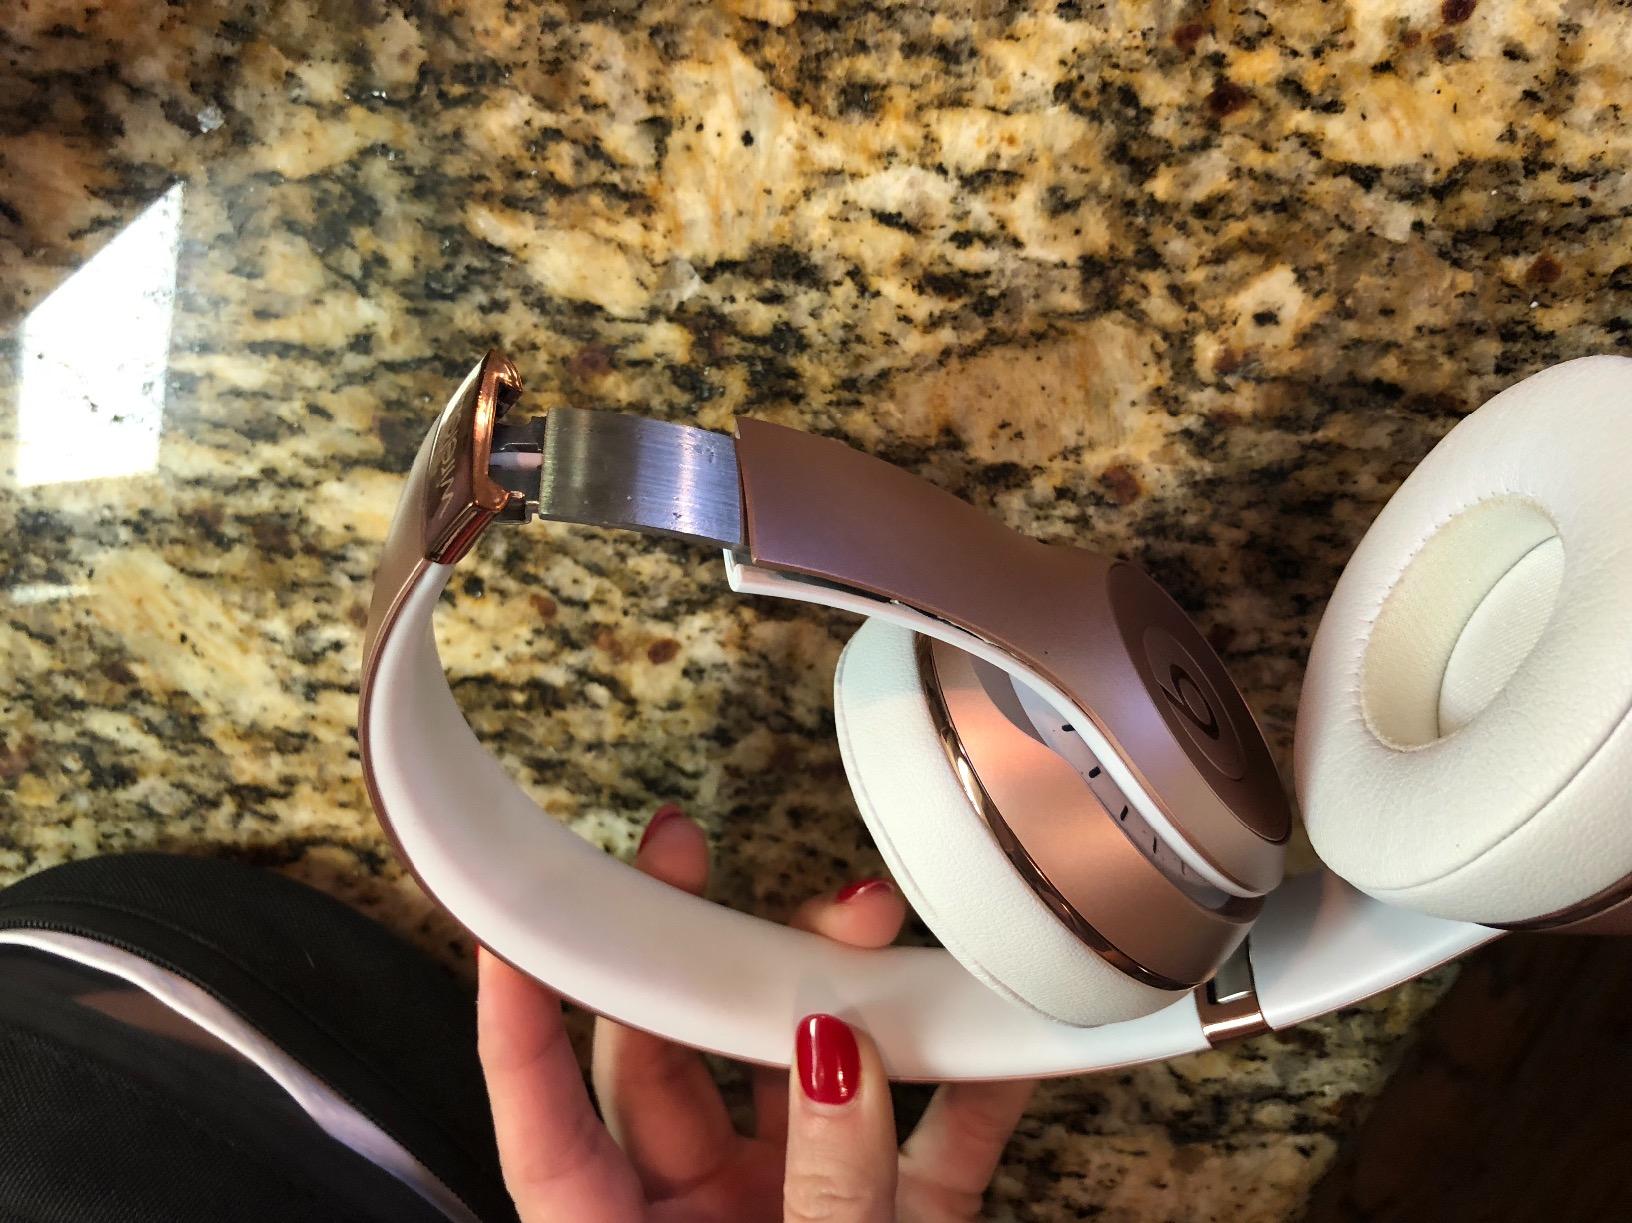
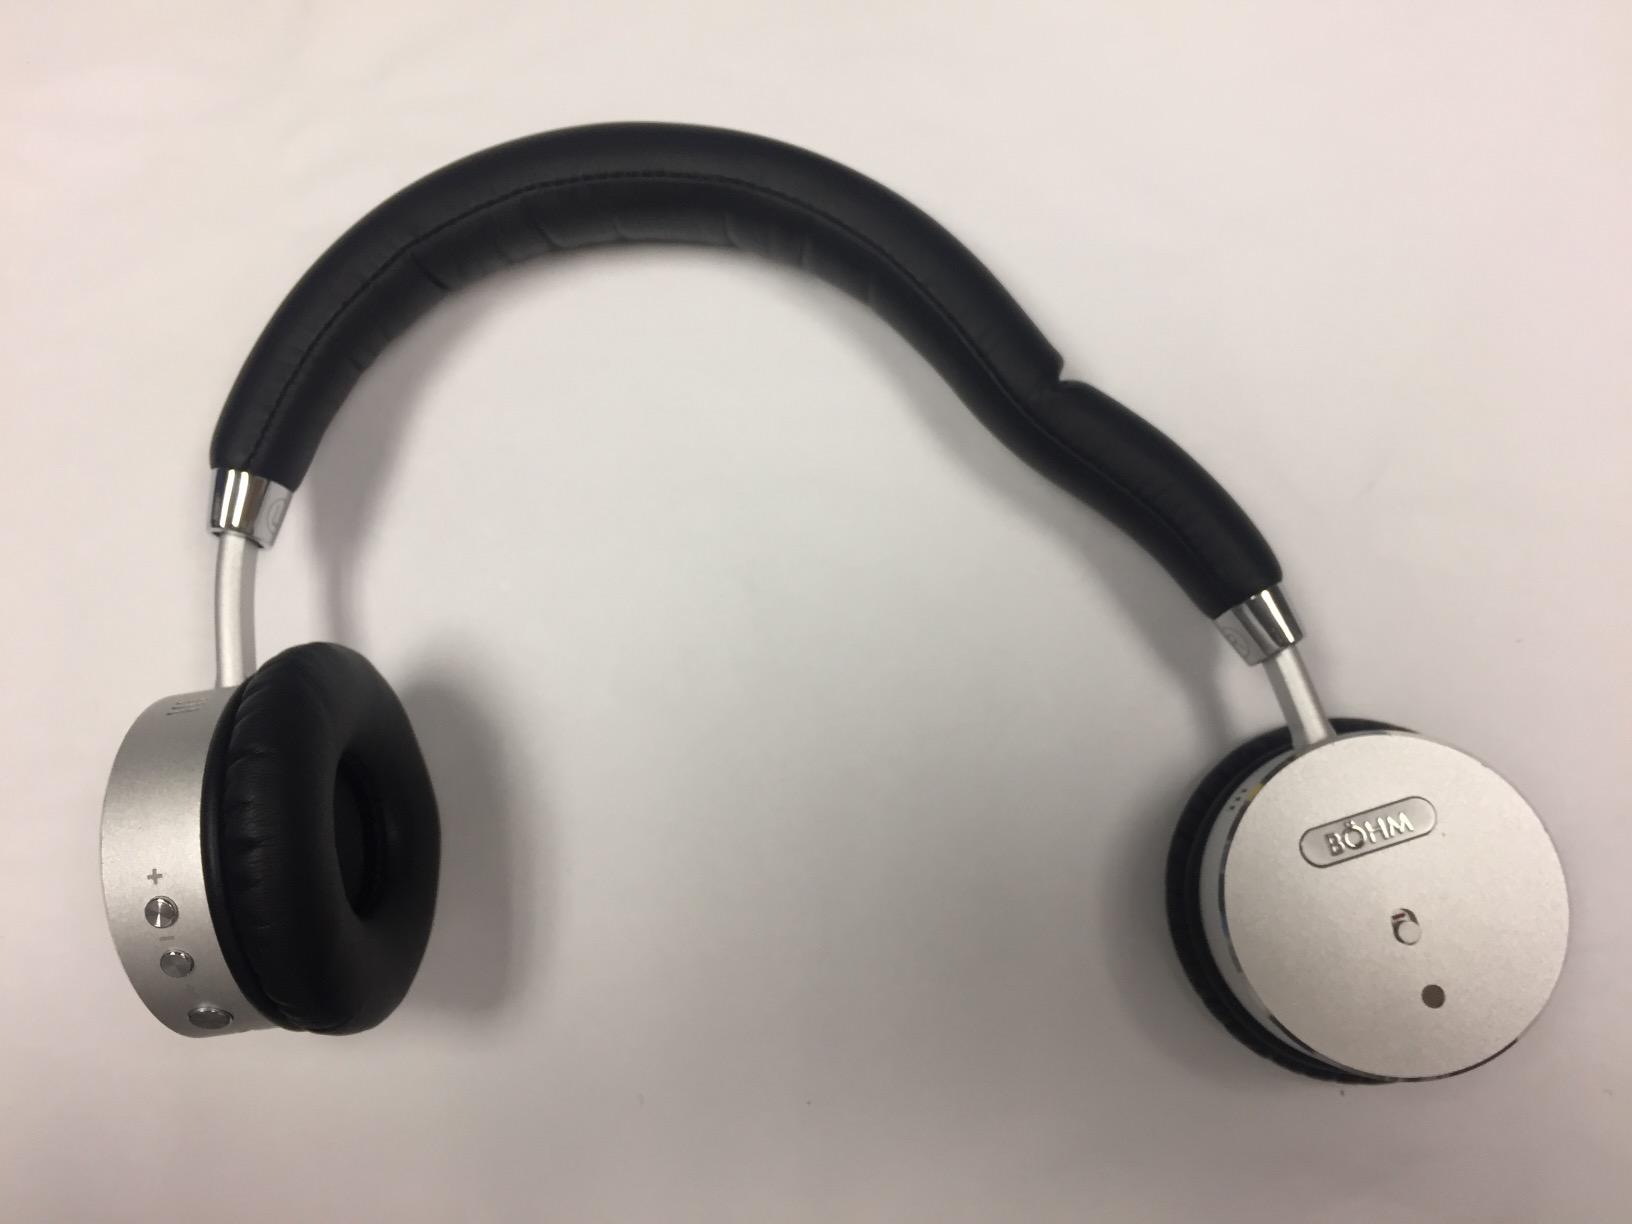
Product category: headphones
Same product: no